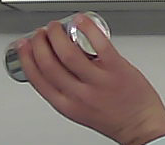
Product: redbull_energydrink